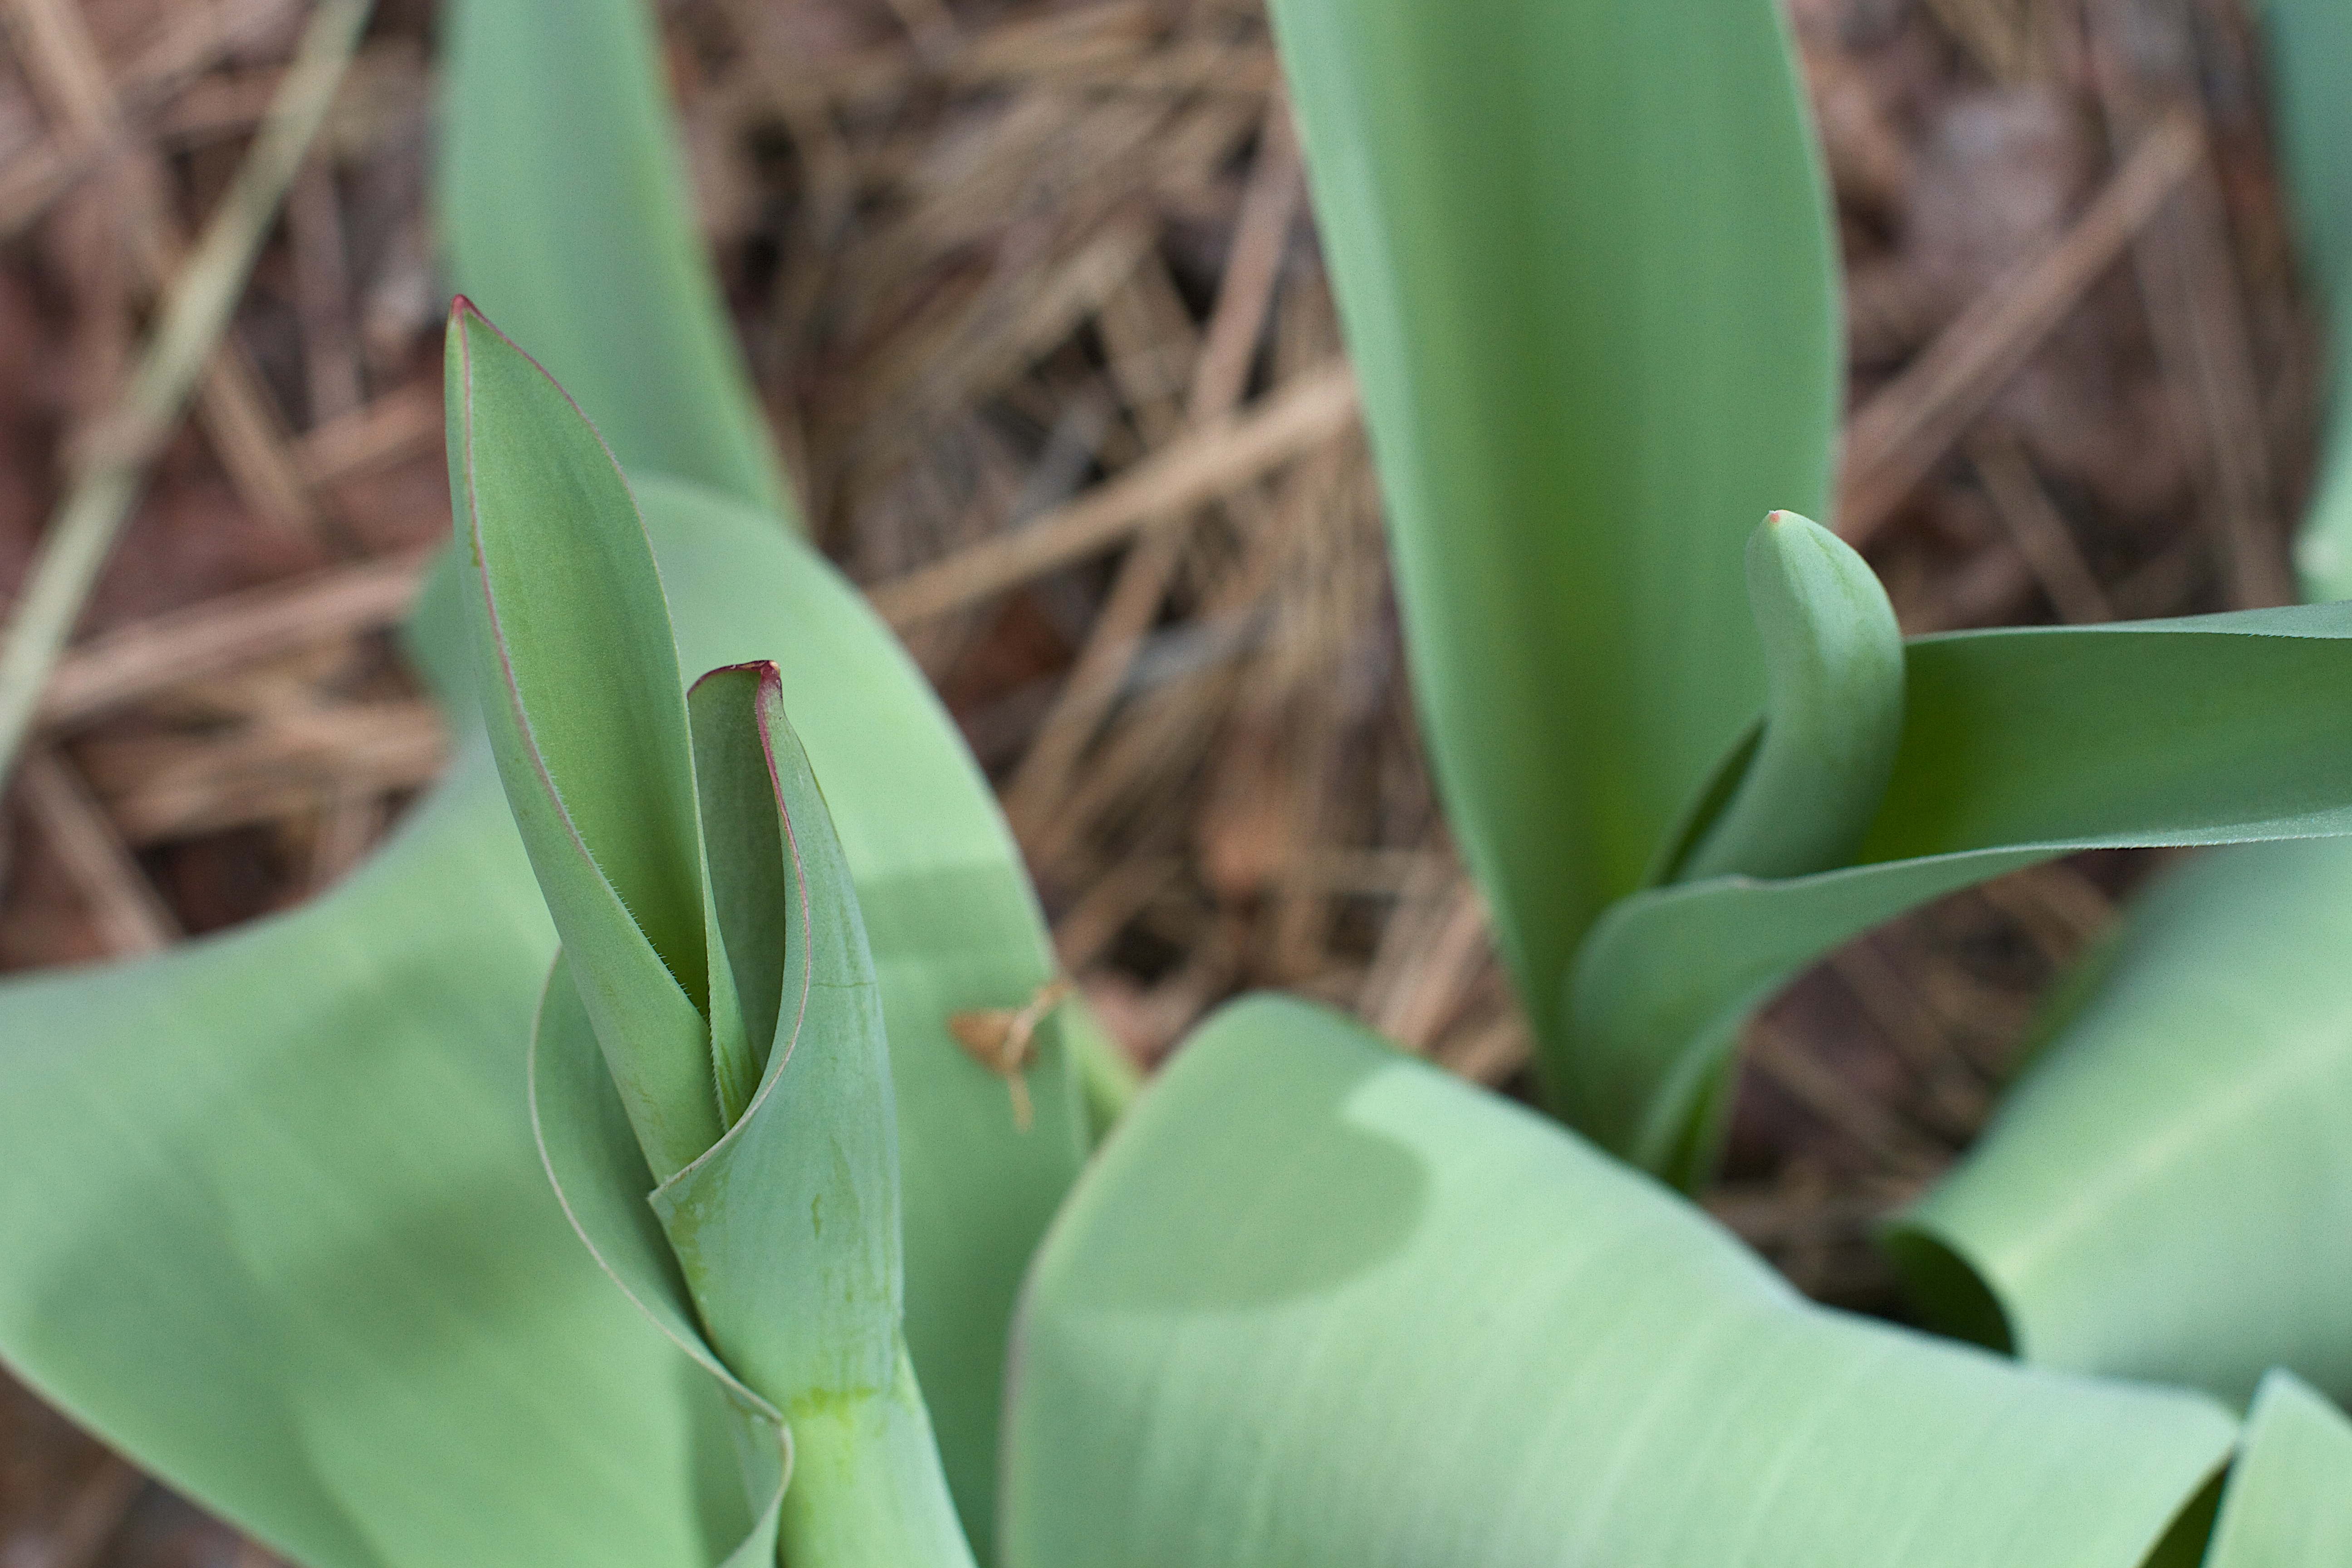
plant, leaf, flower, green, botany, flora, arum, flowering plant, plant stem, land plant